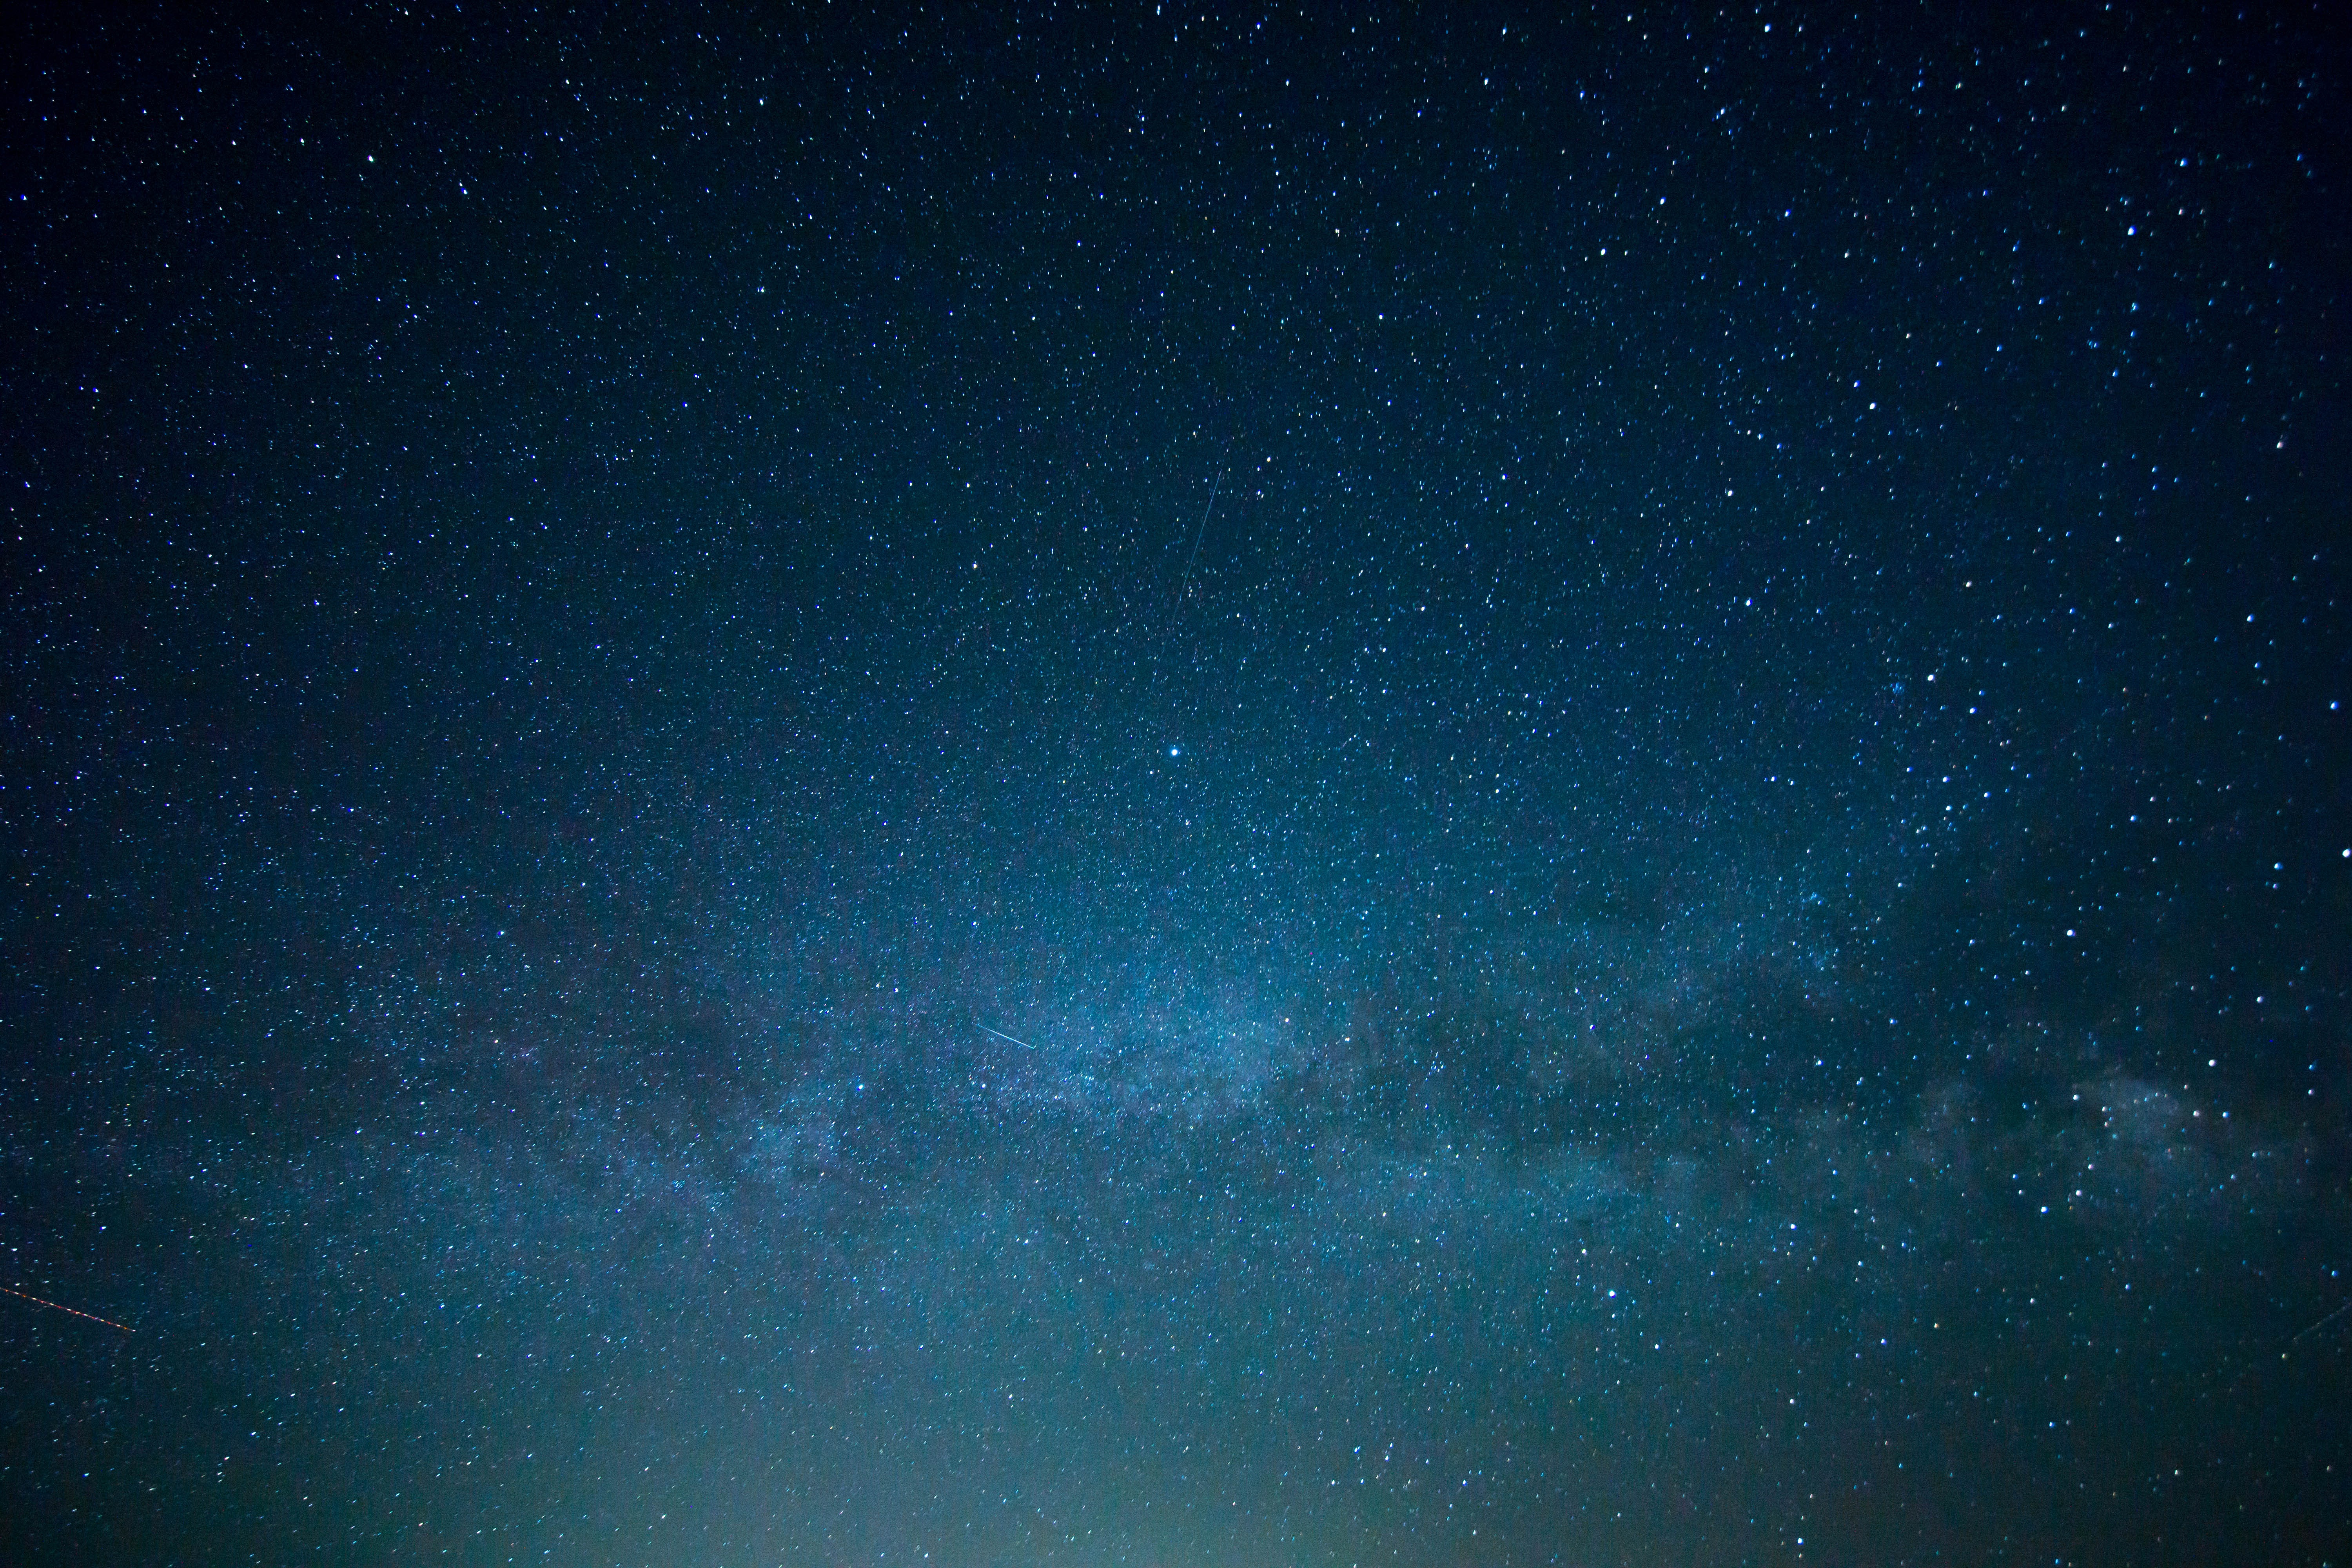
nature, sky, night, star, cosmos, atmosphere, dark, space, galaxy, outer space, starry, science, astronomy, stars, universe, midnight, constellations, starfield, astronomical object